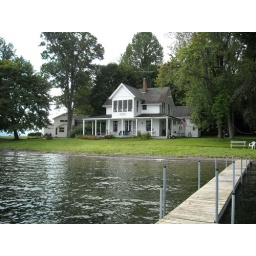
View of the lake house from the end of the dock. 100 years of Kennedys in that house!